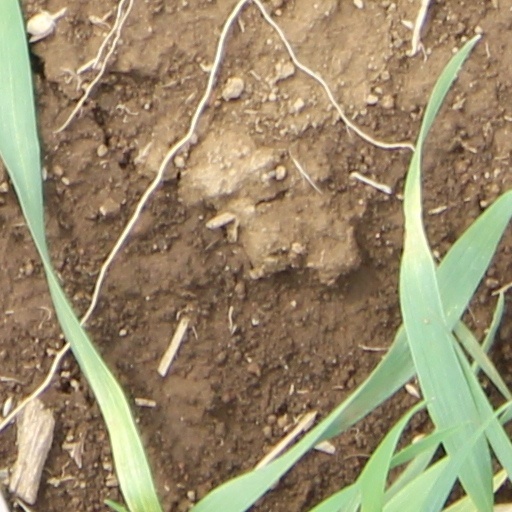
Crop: wheat